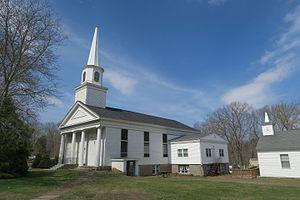
Andover est une ville du comté de Tolland, dans le Connecticut, aux États-Unis.